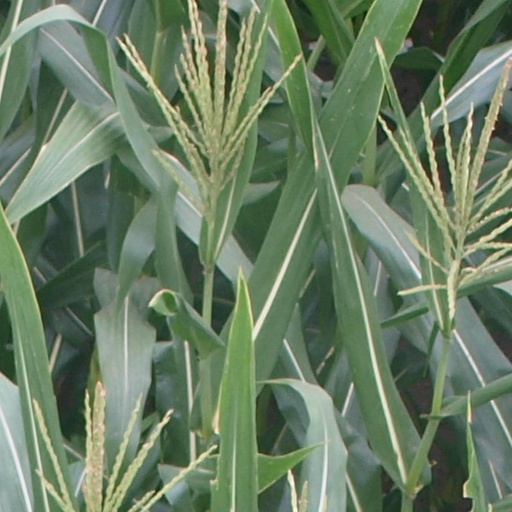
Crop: maize; corn